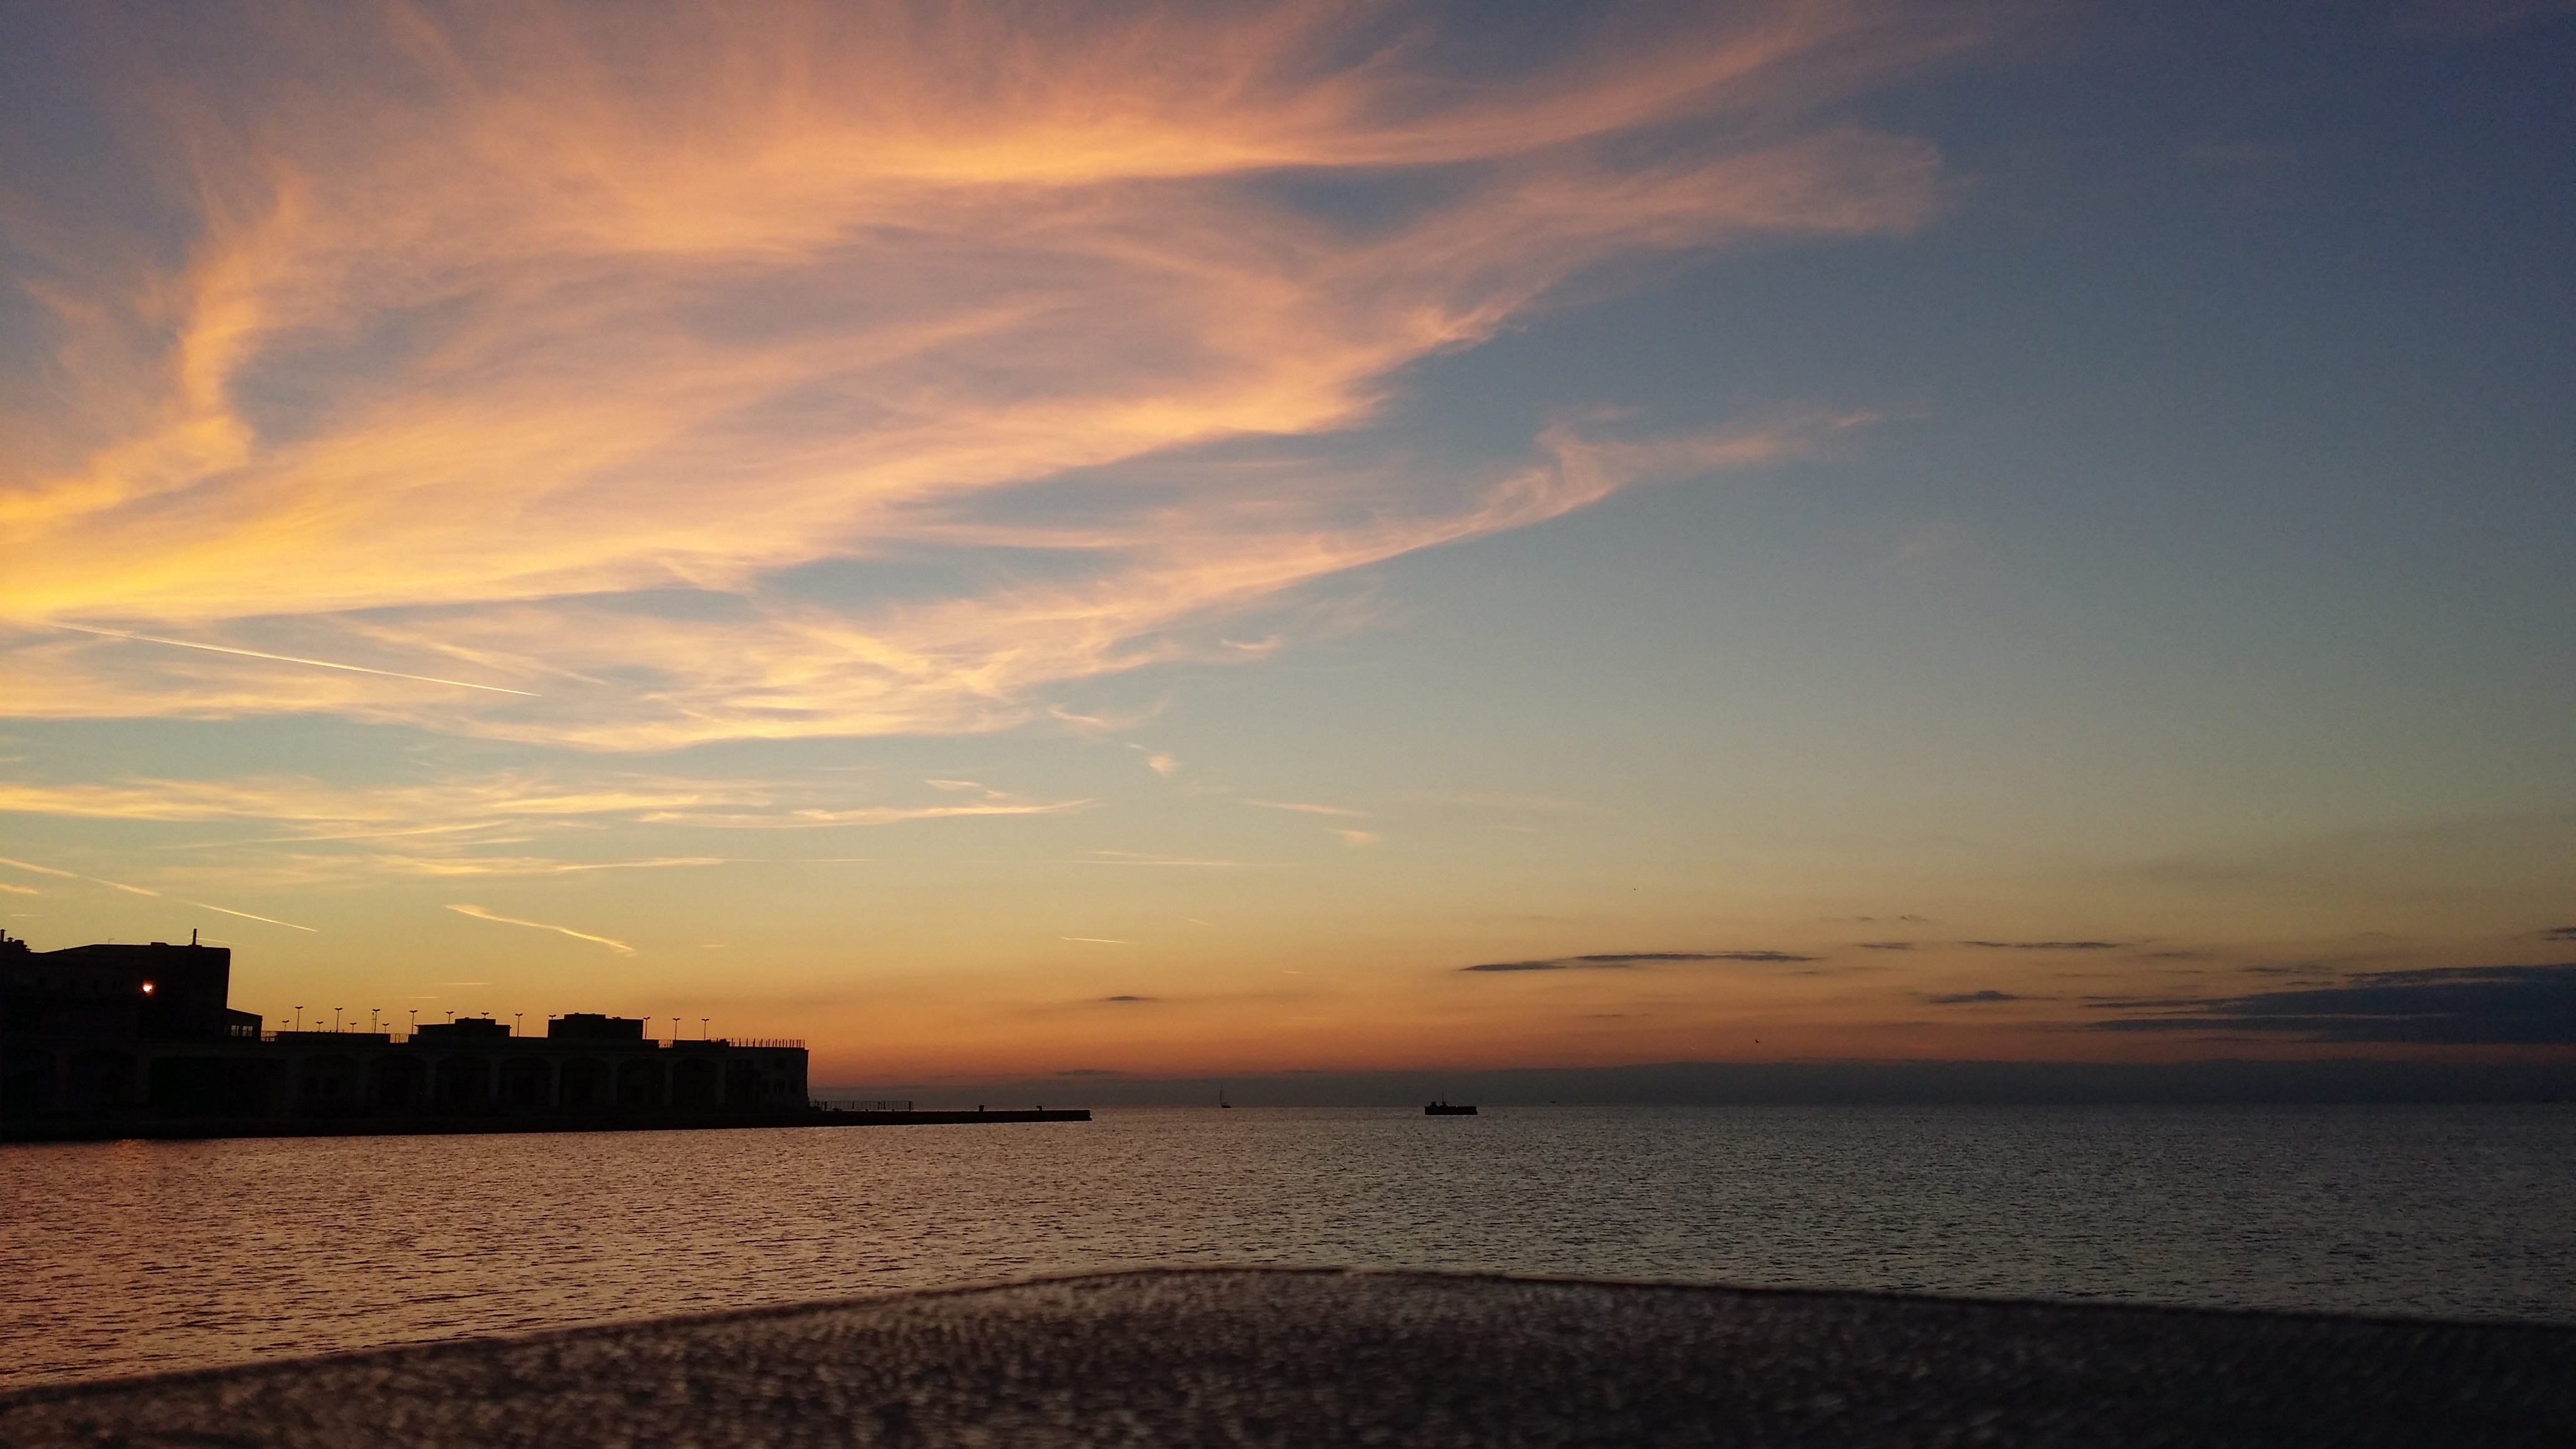
beach, sea, coast, ocean, horizon, cloud, sky, sun, sunrise, sunset, sunlight, morning, shore, wave, dawn, atmosphere, dusk, evening, afterglow